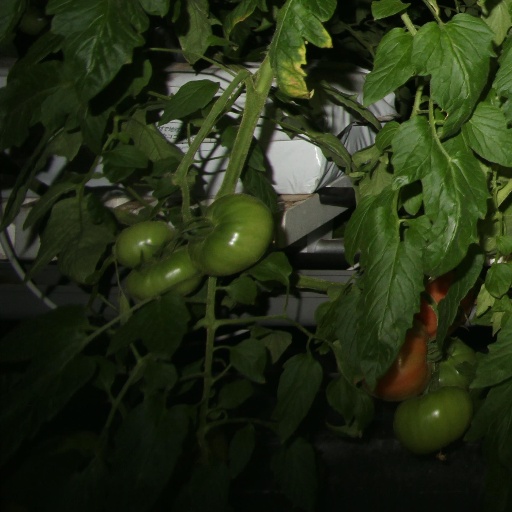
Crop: tomato